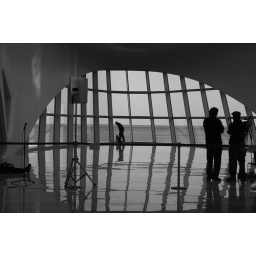
This lady was filming people walking around the museum. Candid, pero directed. Zach plays the part of the cute artiste boy